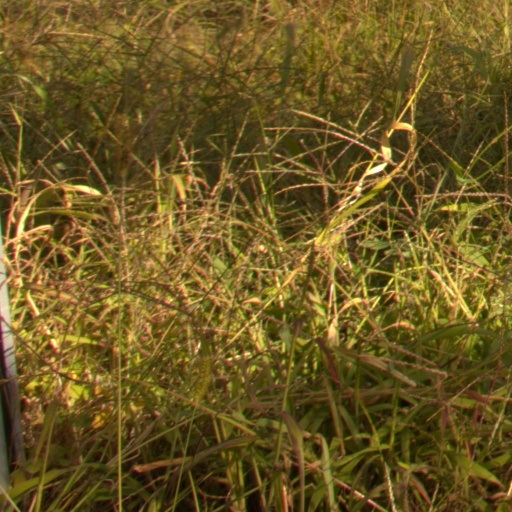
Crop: grape